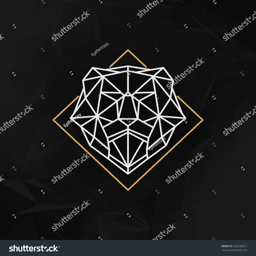
lion logo - vector illustration .